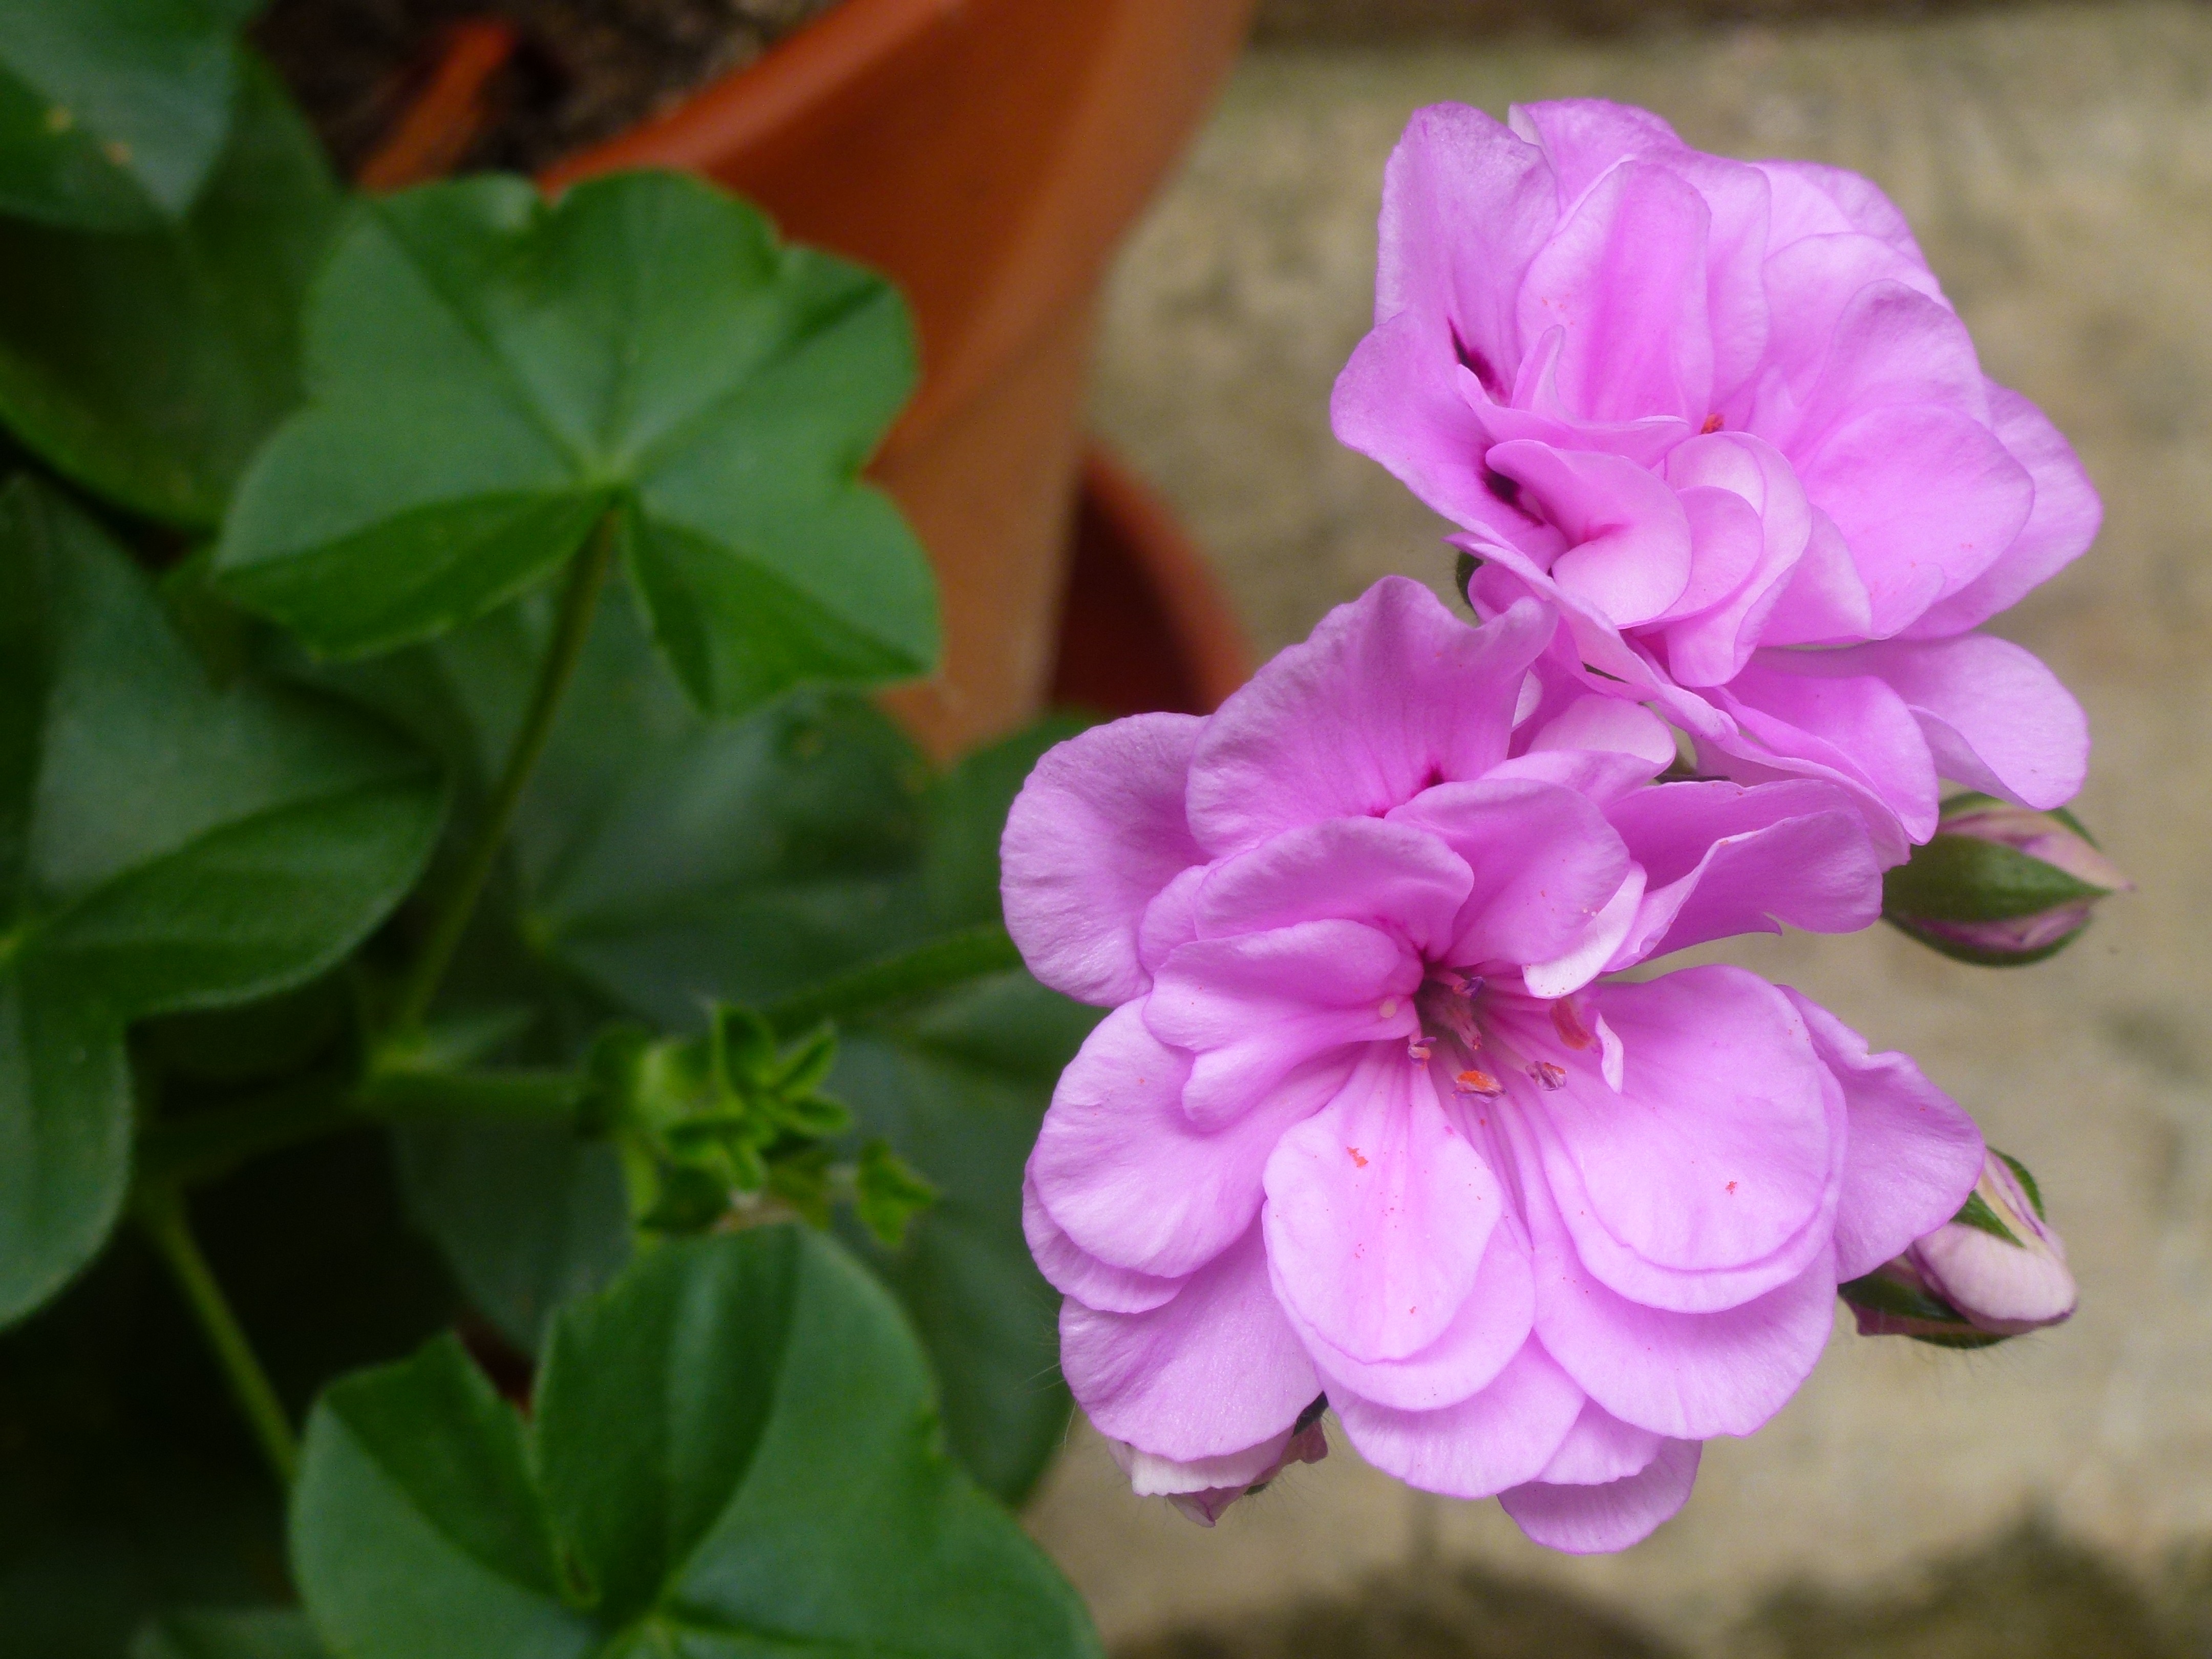
blossom, plant, flower, petal, macro, botany, pink, flora, wildflower, geranium, shrub, macro photography, flowering plant, annual plant, land plant, geraniales